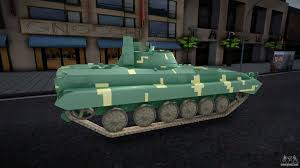
Label: BMP-2